Vishera (Novgorod Oblast)

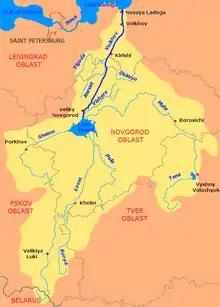
The Volkhov River drainage vasin. The Vishera is shown on the map.

The Vishera is a river in Malovishersky and Novgorodsky Districts, Novgorod Oblast, Russia, a right tributary of the Maly Volkhovets, an eastern armlet of the Volkhov. It is long, and drains a basin of .